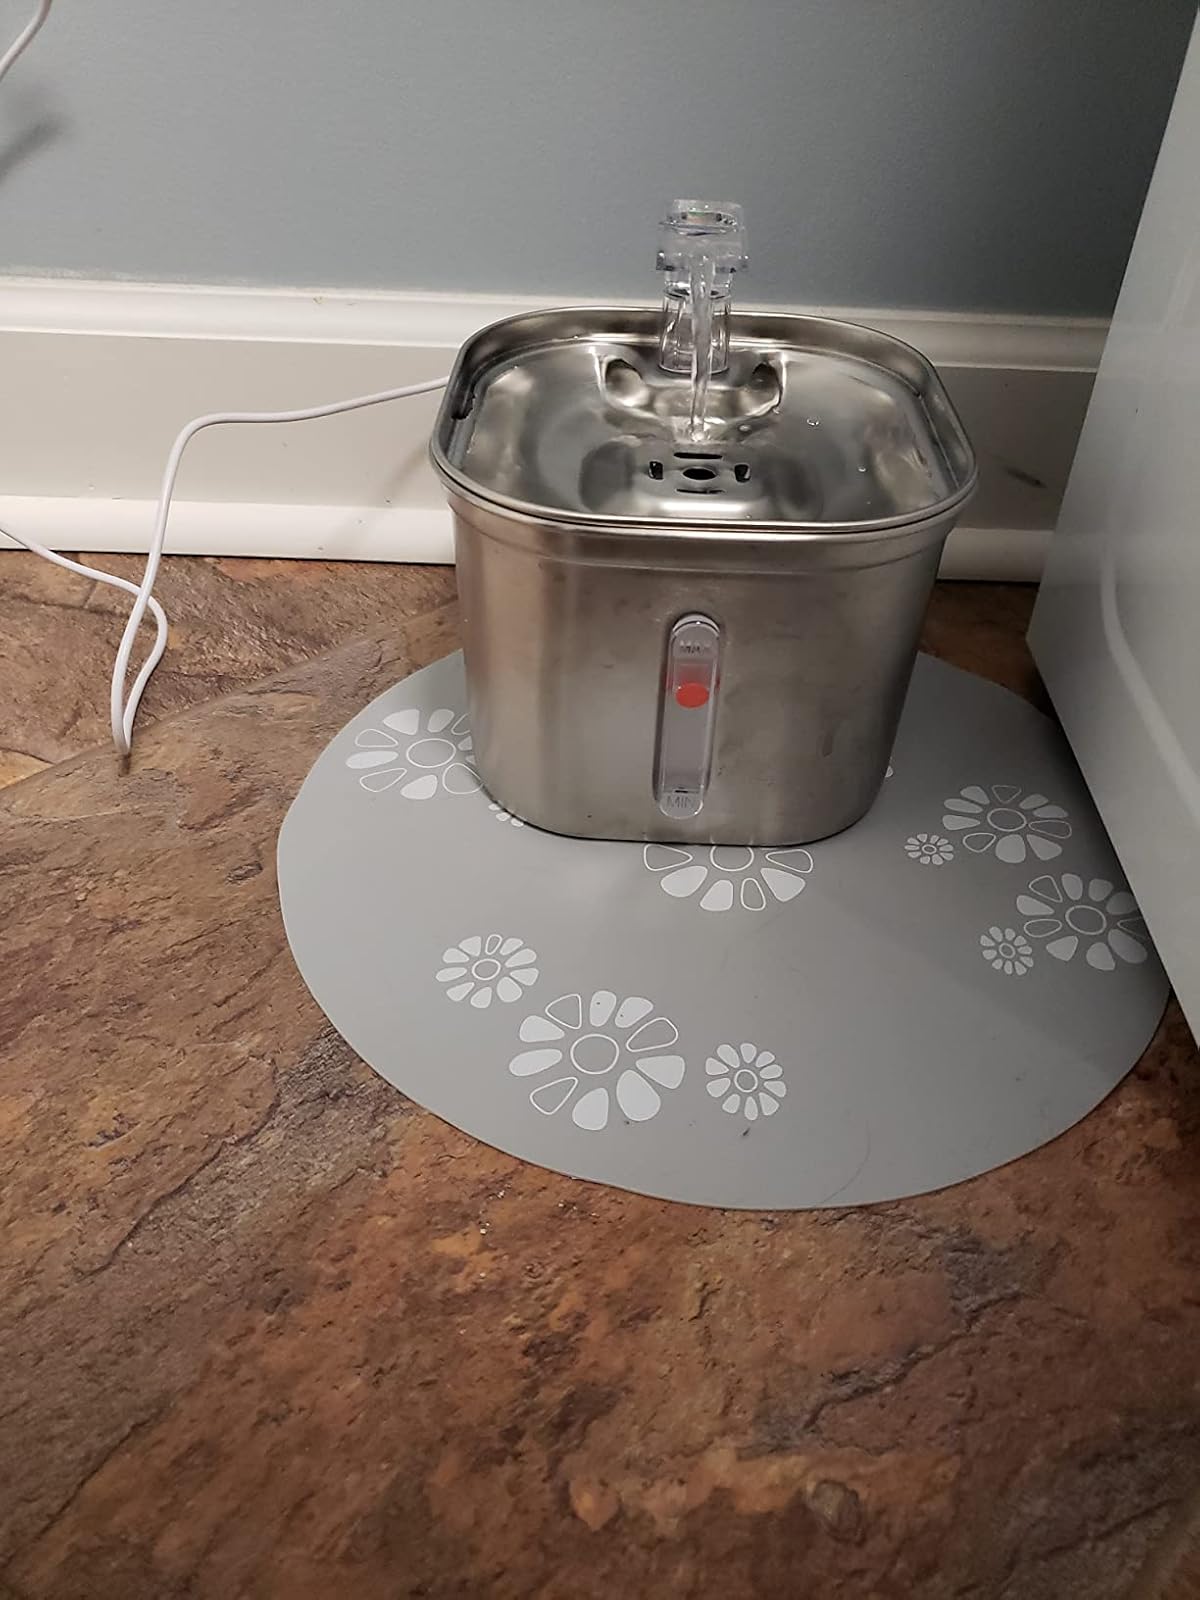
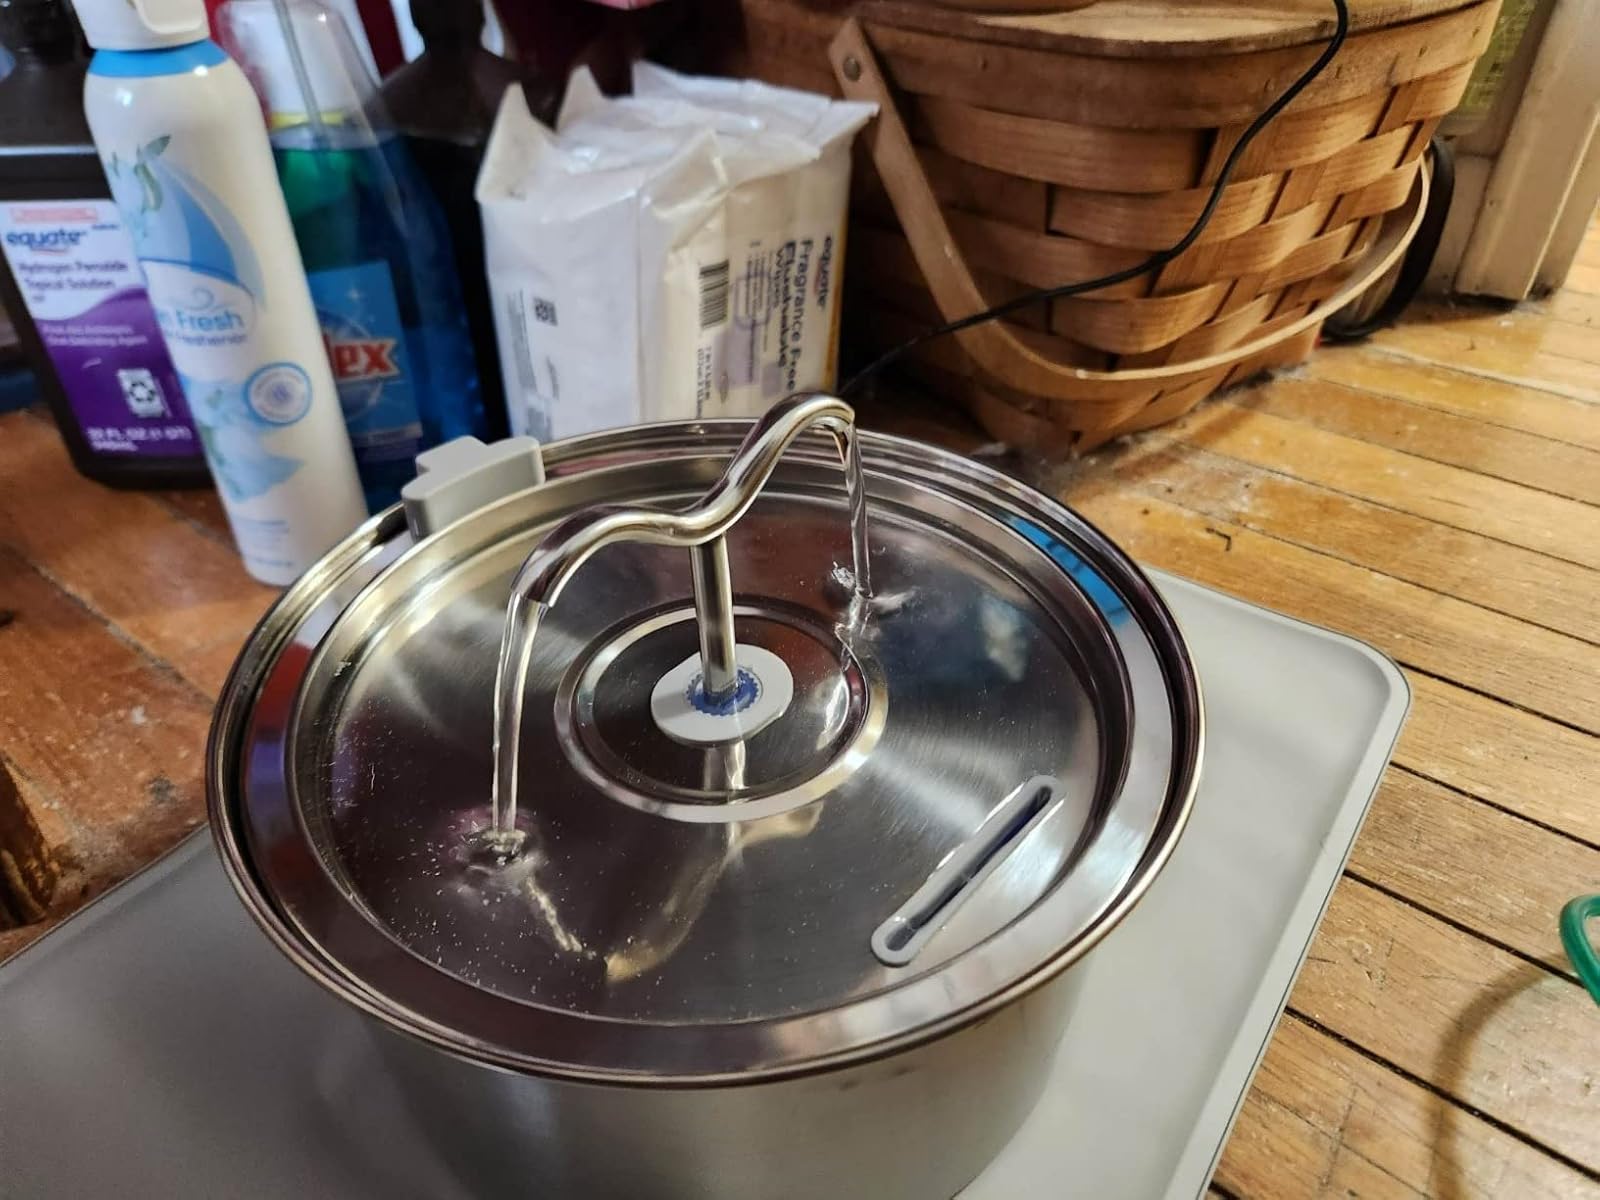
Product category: items_bowl
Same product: no